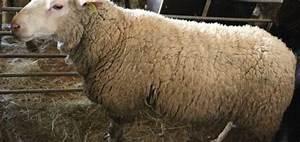
sheep